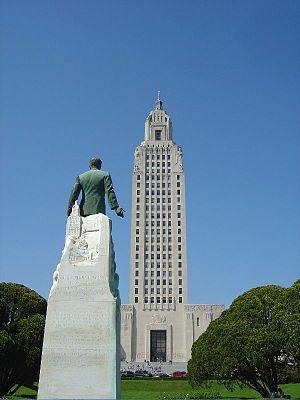
Huey Pierce Long Junior, surnommé « The Kingfish », est un homme politique américain populiste de gauche et sudiste. Membre du Parti démocrate, il fut gouverneur de Louisiane de 1928 à 1932 et sénateur de cet État au Congrès des États-Unis de 1932 à 1935.